Hespérides Point

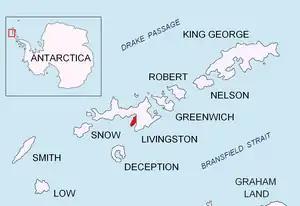
Location of Hurd Peninsula on Livingston Island in the South Shetland Islands.

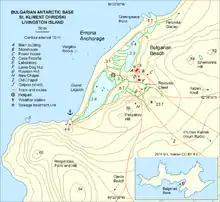
Topographic map of the Bulgarian Base area featuring Hespérides Point.

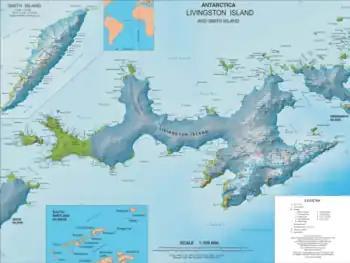
Topographic map of Livingston Island and Smith Island.

Hespérides Point is a rocky point of land projecting into South Bay north-northwest of Johnsons Dock, Livingston Island in the South Shetland Islands, Antarctica and forming the southwest side of the entrance to Emona Anchorage. Surmounted by Hesperides Hill. The area was visited by 19th century sealers operating from nearby Johnsons Dock.